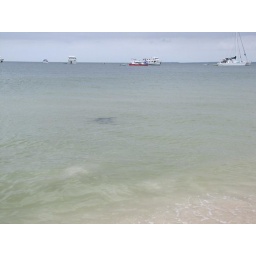
a sea turtle swims near the beach